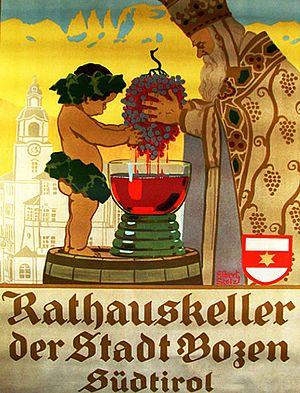
Publicité pour le vin d'Autriche en 1915
La viticulture en Autriche remonte à la plus haute Antiquité. La vigne était cultivée en Autriche avant l’occupation romaine. Sa production tourne autour de 3 millions d'hectolitres avec 83 % de vin blanc.